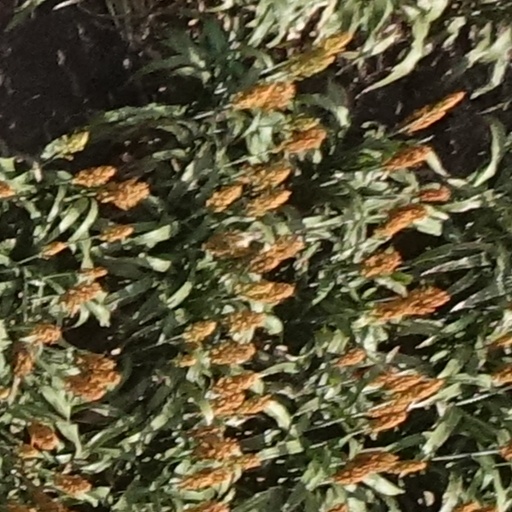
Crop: sorghum